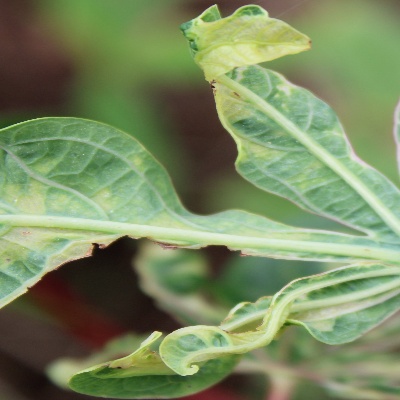
Crop: Cassava
Condition: mosaic